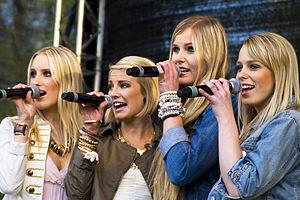
Timoteij est un groupe de musique suédois créé en 2008 et composé de quatre jeunes femmes : Cecilia Kallin, Bodil Bergström, Elina Thorsell et Johanna Pettersson, toutes nées en 1991.